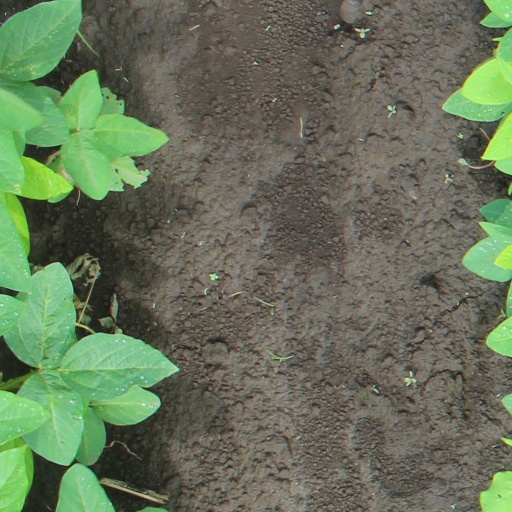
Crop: soybean